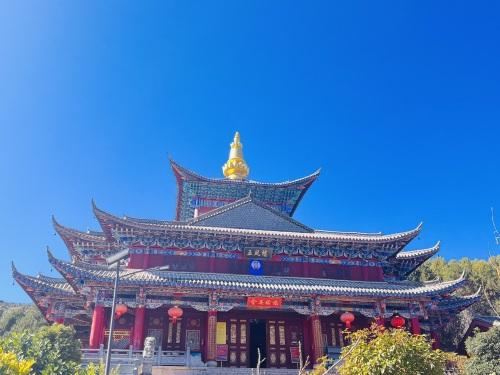
地标名称：丽江市福国寺
所在城市：丽江市·玉龙纳西族自治县